Tenom Pangi Dam

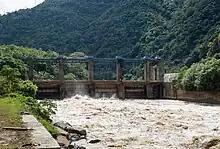
Front view of the Hydroelectric Plant.

The power station has three turbines of 22 MW installed capacity totaling 66 MW. Continuous power output is 66 MW. Average annual energy output is 400 GWh. The station is operated by Sabah Electricity.